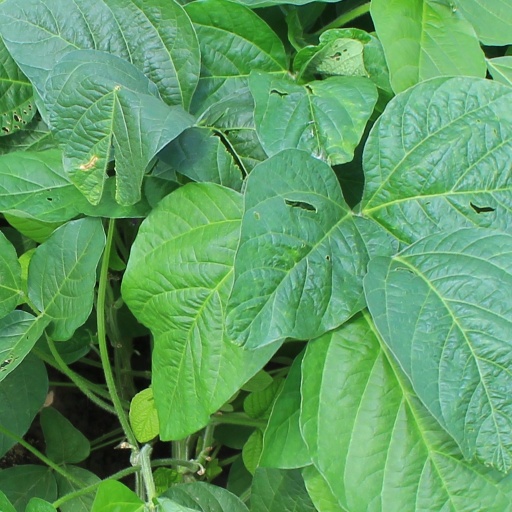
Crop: soybean